Japan–Thailand relations

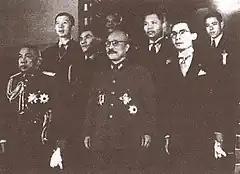
Phraya Phahonphonphayuhasena (far left) with Hideki Tōjō (center) in Tokyo 1942

The Japanese adventurer and writer Tenjiku Tokubei (1612c. 1692) (Jp:天竺徳兵衛) visited China, Vietnam and Siam on board a Japanese Red Seal ship. Tokubei would stay for some time in Siam and again visit the country on board one of the ships of the Dutch adventurer Jan Joosten van Lodensteijn and returned with great wealth and numerous stories to tell.